Ivan Bunin

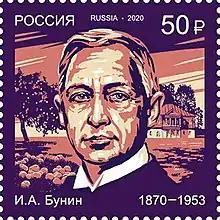
Bunin on a 2020 stamp of Russia

After 1948, his health deteriorating, Bunin concentrated upon writing memoirs and a book on Anton Chekhov. He was aided by his wife, who, along with Zurov, completed the work after Bunin's death and saw to its publication in New York in 1955. In English translation it was entitled "About Chekhov: The Unfinished Symphony". Bunin also revised a number of stories for publication in new collections, spent considerable time looking through his papers and annotated his collected works for a definitive edition. In 1951 Bunin was elected the first ever hononary International PEN member, representing the community of writers in exile. According to A. J. Heywood, one major event of Bunin's last years was his quarrel in 1948 with Maria Tsetlina and Boris Zaitsev, following the decision by the Union of Russian Writers and Journalists in France to expel holders of Soviet passports from its membership. Bunin responded by resigning from the Union. The writer's last years were marred by bitterness, disillusionment and ill-health; he was suffering from asthma, bronchitis and chronic pneumonia.